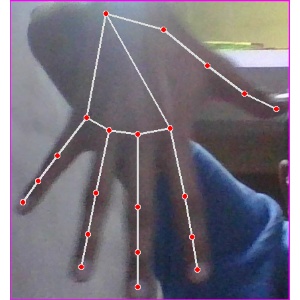
अक्षर: ढ